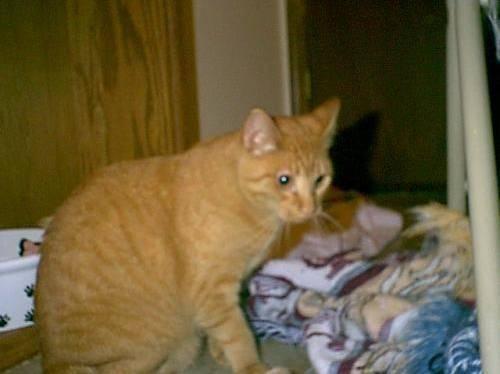
cat